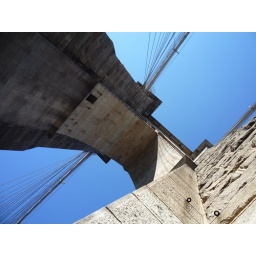
Pylon on the Brooklyn suspension bridge, beneath a clear sky